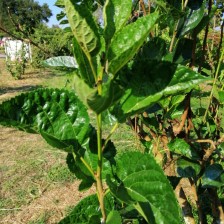
Variety: BlackOodTurkey